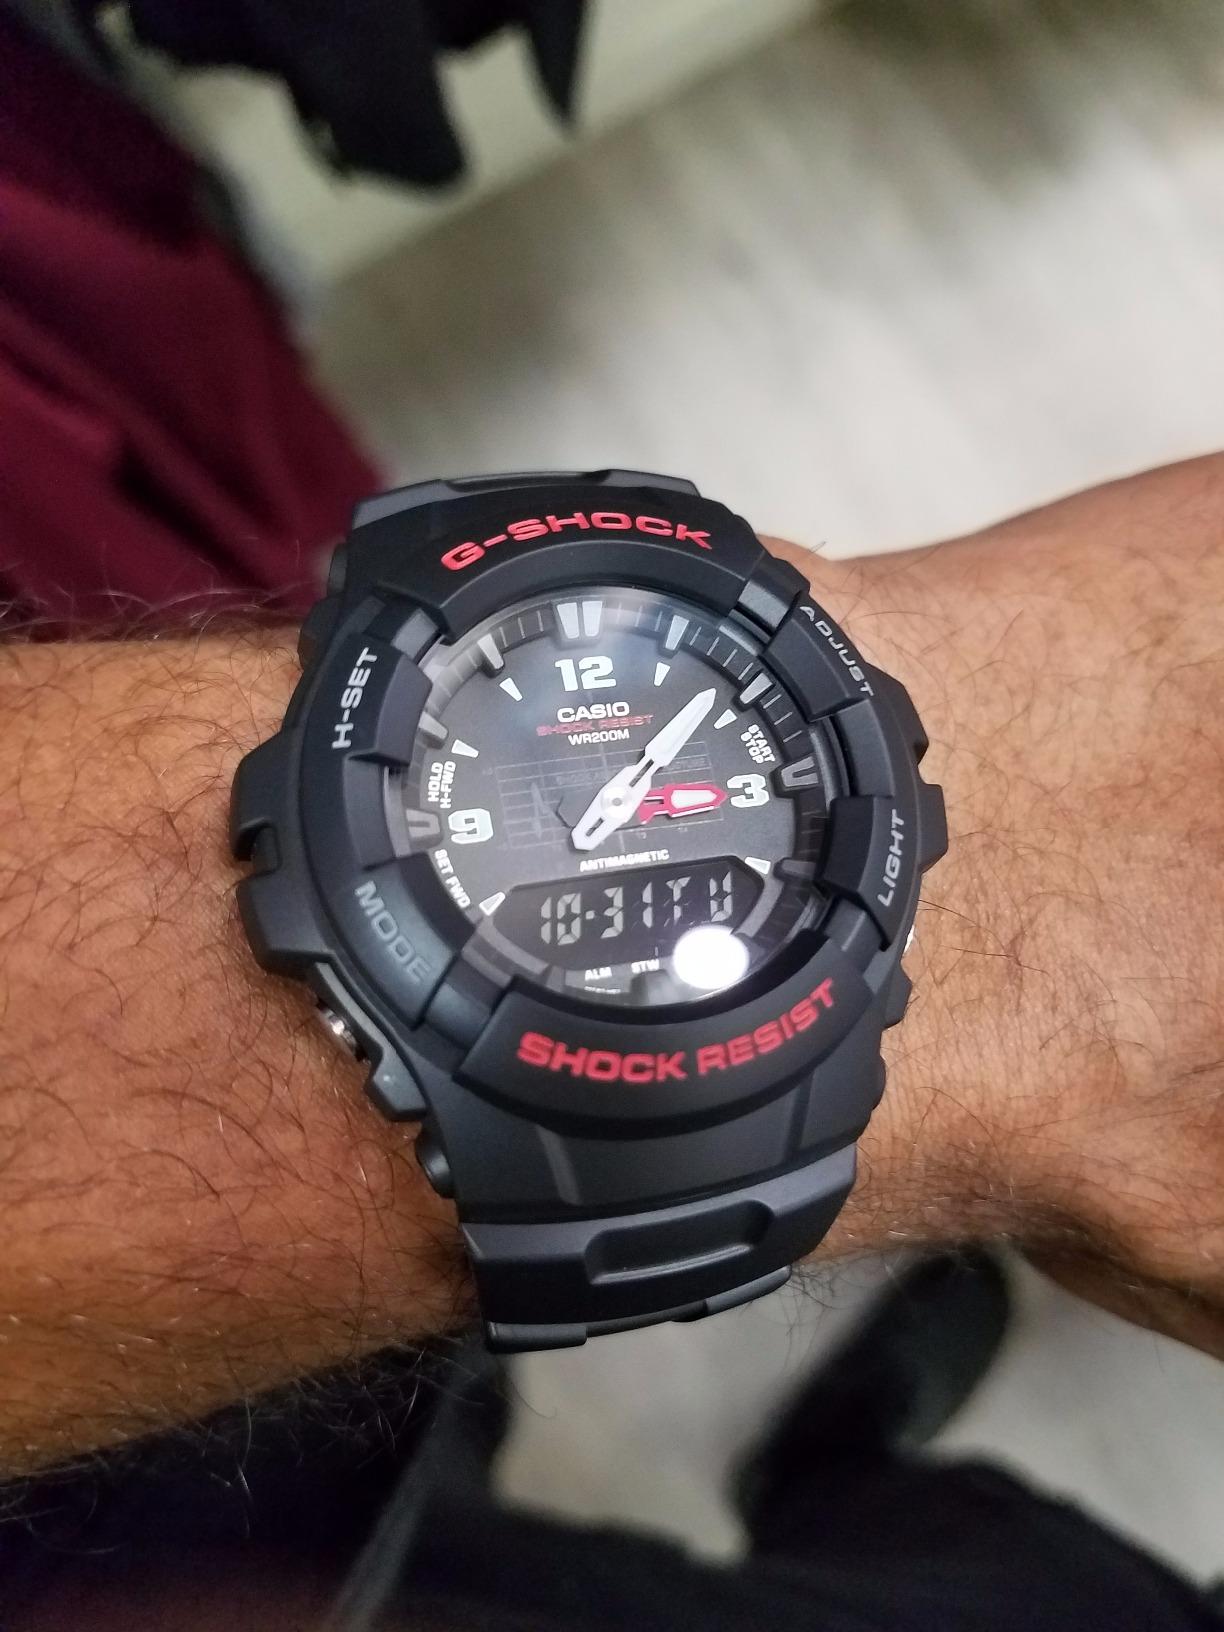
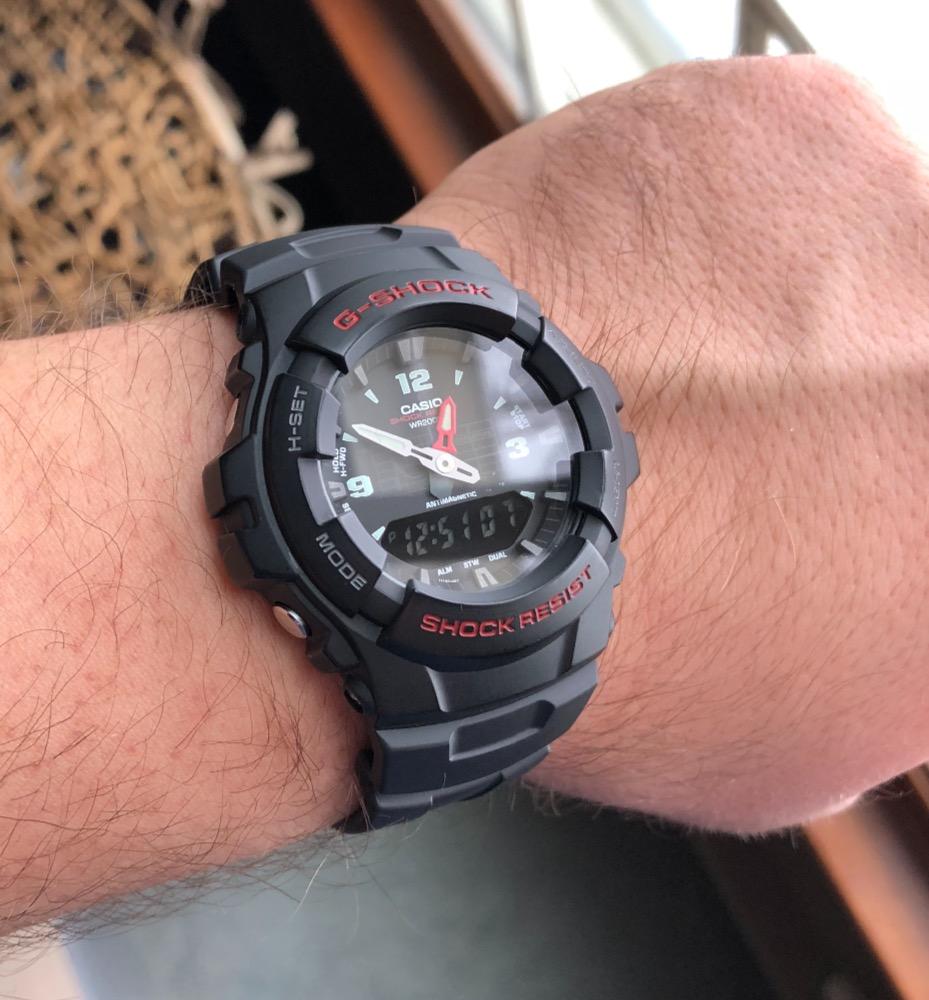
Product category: accessories_watch
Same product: yes